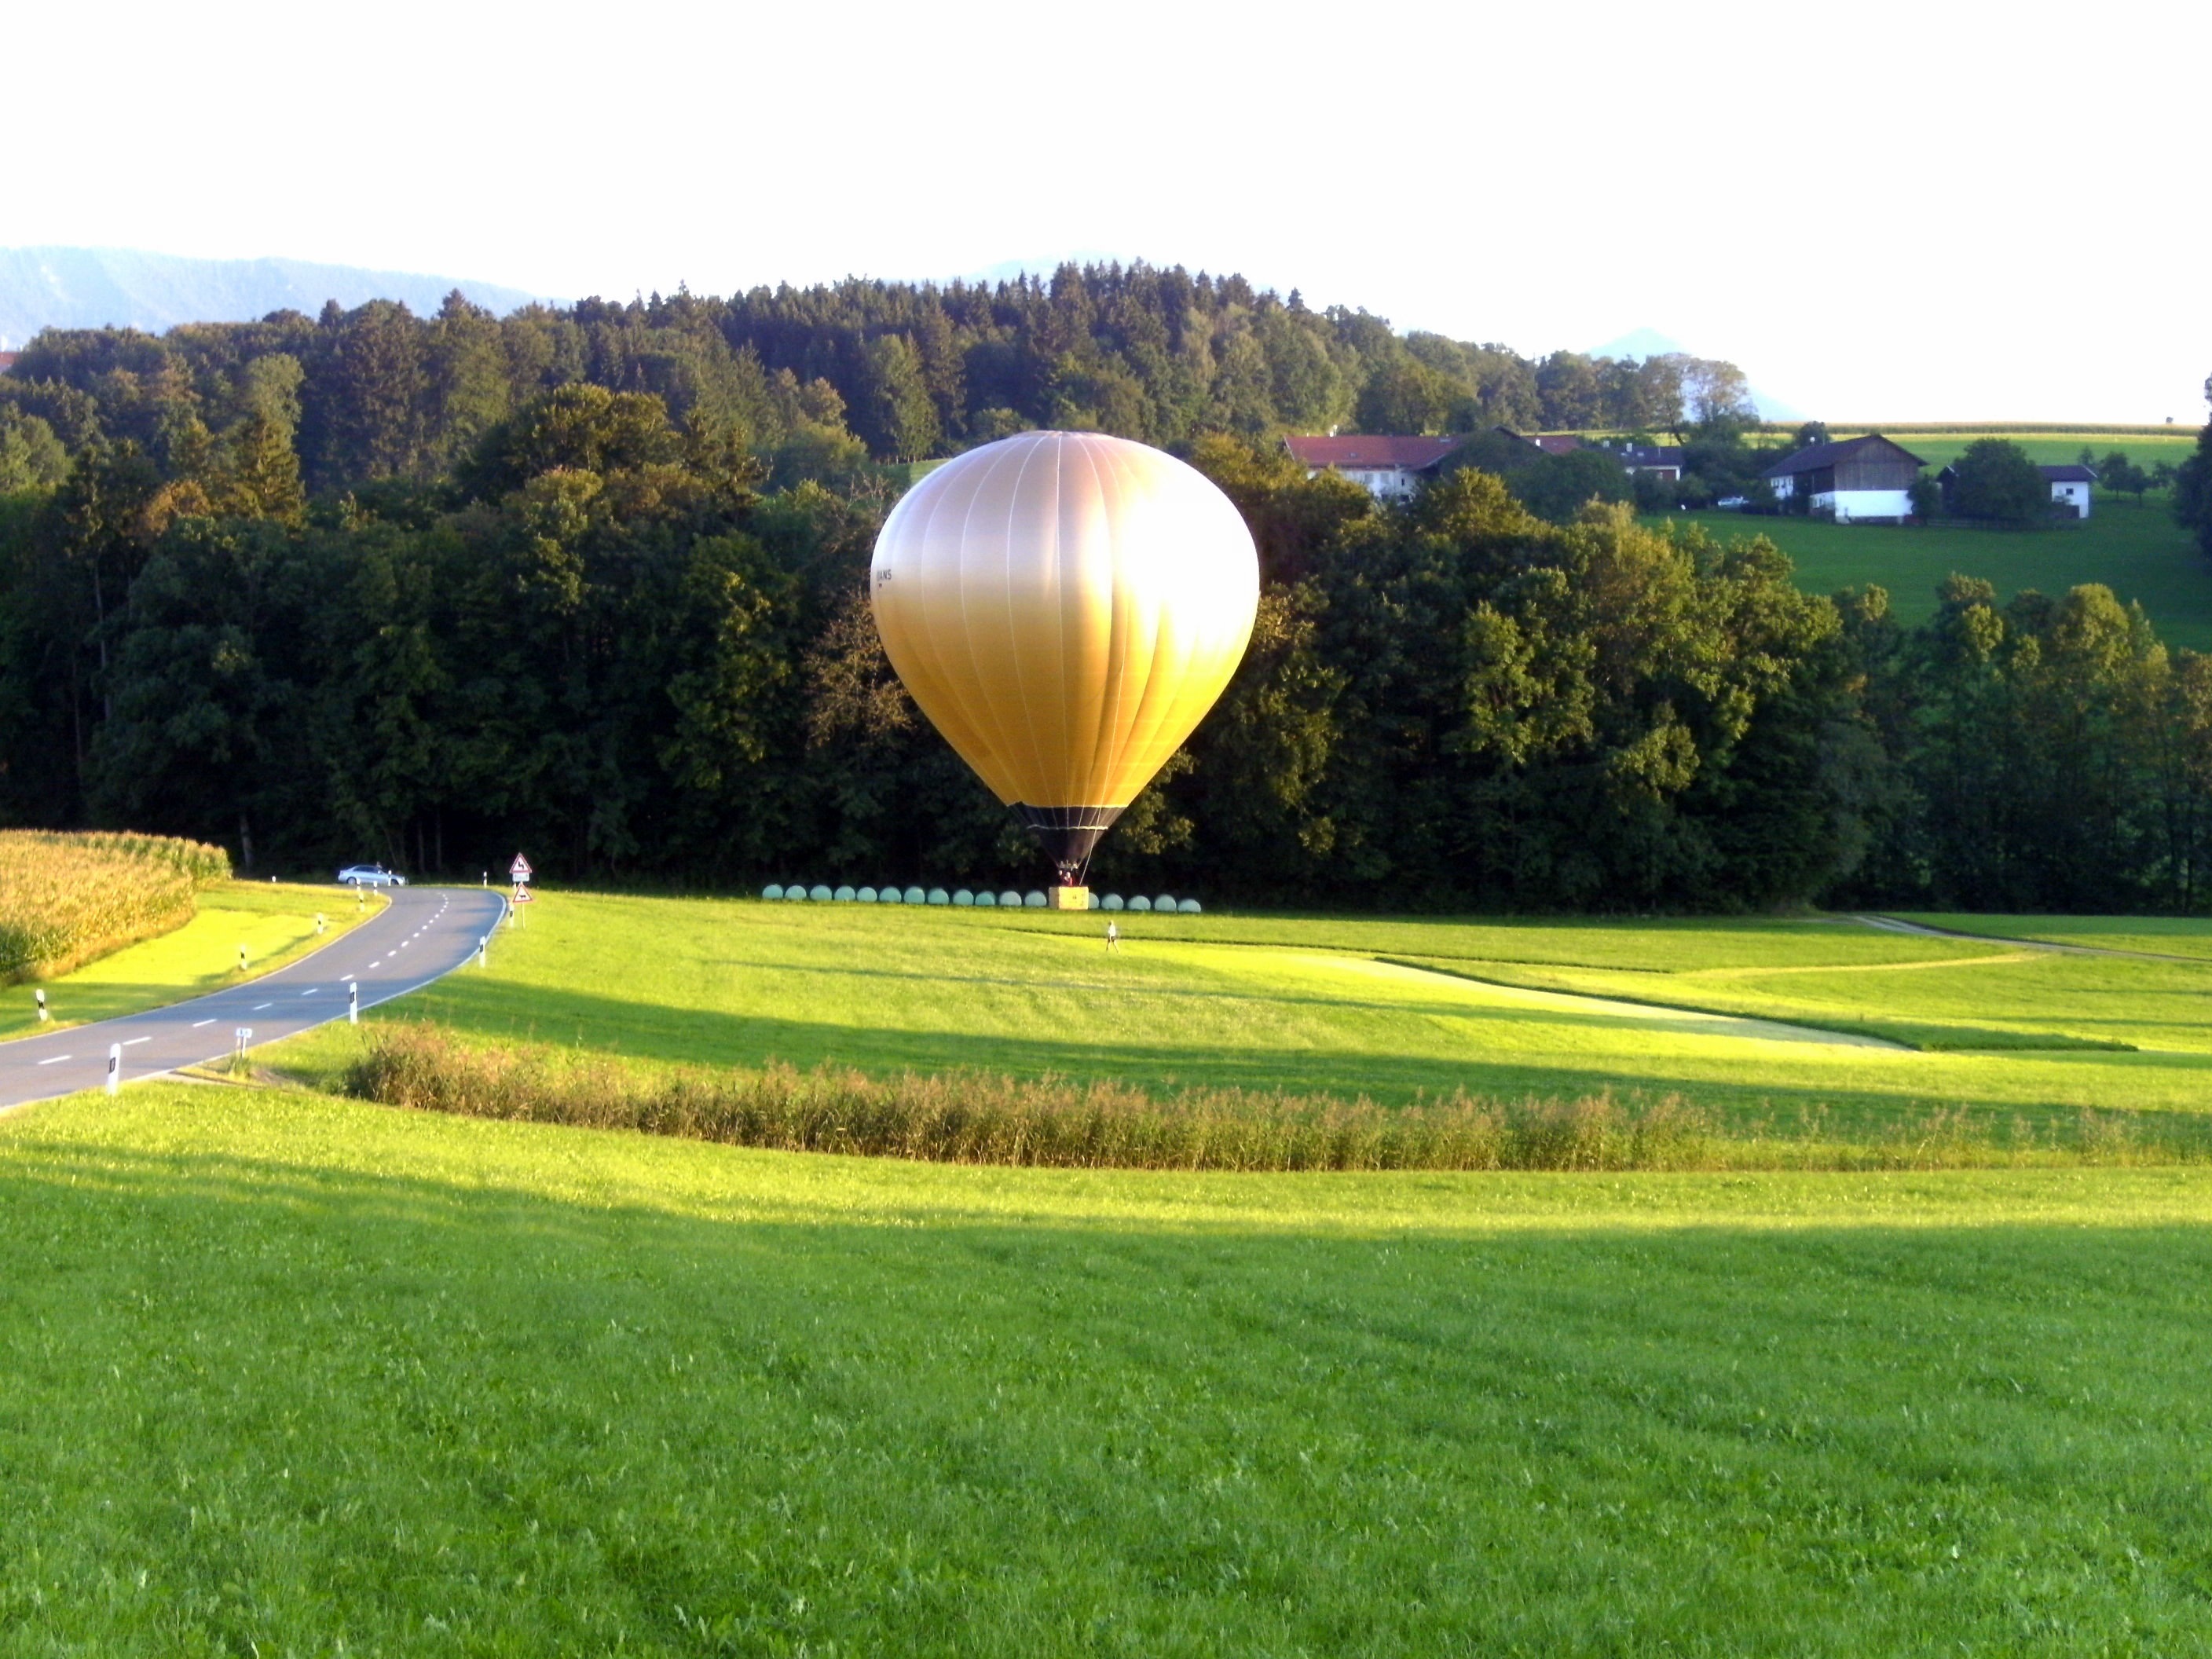
structure, sport, field, lawn, hot air balloon, aircraft, vehicle, baseball field, golf course, grassland, landing, hot air ballooning, sport venue